Tarak-juk

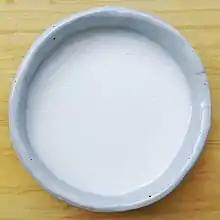

Tarak-juk, also called uyu-juk or milk porridge, is a "juk", or Korean porridge, made with milk and rice (glutinous japonica variety). It was a part of the Korean royal court cuisine and was also patronized by "yangban" (scholarly-officials).